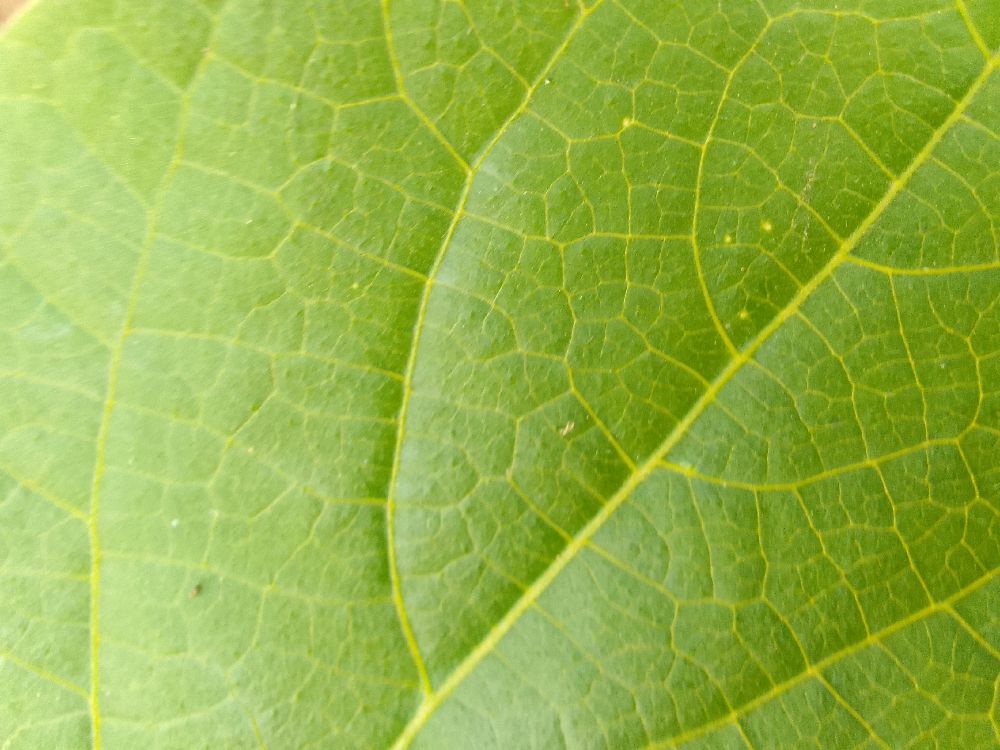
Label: healthy